Rings (2017 film)

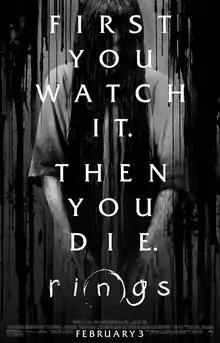
Theatrical release poster

Rings is a 2017 American supernatural horror film directed by F. Javier Gutiérrez and written by David Loucka, Jacob Aaron Estes and Akiva Goldsman. It is the third installment in "The Ring" series and is based on elements of "Spiral" by Kōji Suzuki. It stars Matilda Lutz as a young woman who finds herself on the receiving end of a terrifying curse that threatens to take her life in seven days. Alex Roe, Johnny Galecki, Aimee Teegarden, Bonnie Morgan and Vincent D'Onofrio also star in supporting roles.